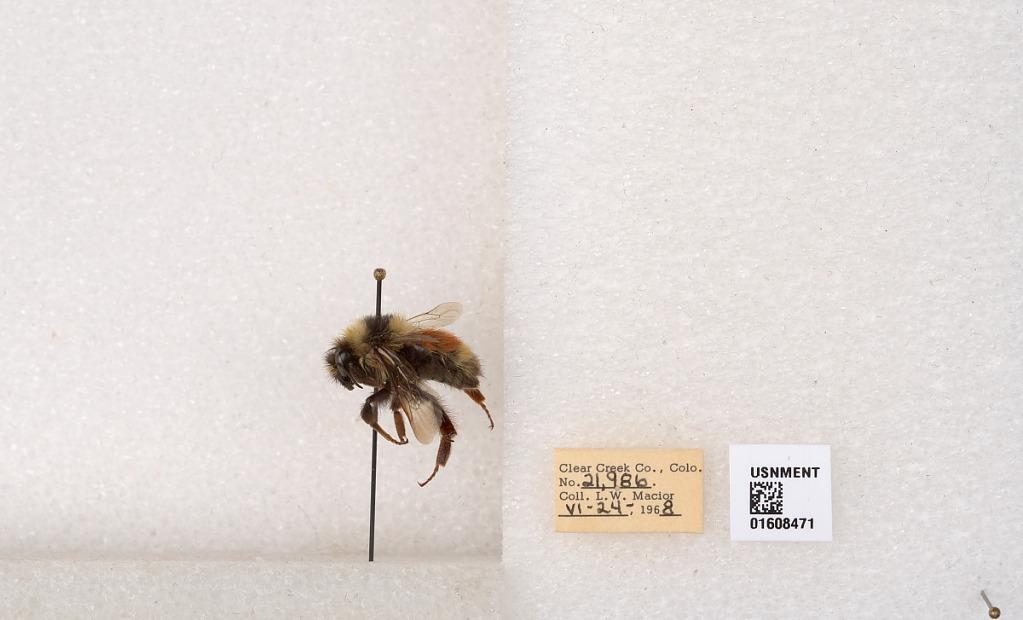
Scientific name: Bombus (Pyrobombus) sylvicola Kirby
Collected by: L. Macior
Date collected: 1968-6-24
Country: United States
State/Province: Colorado
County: Clear Creek
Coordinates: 39.6891, -105.644